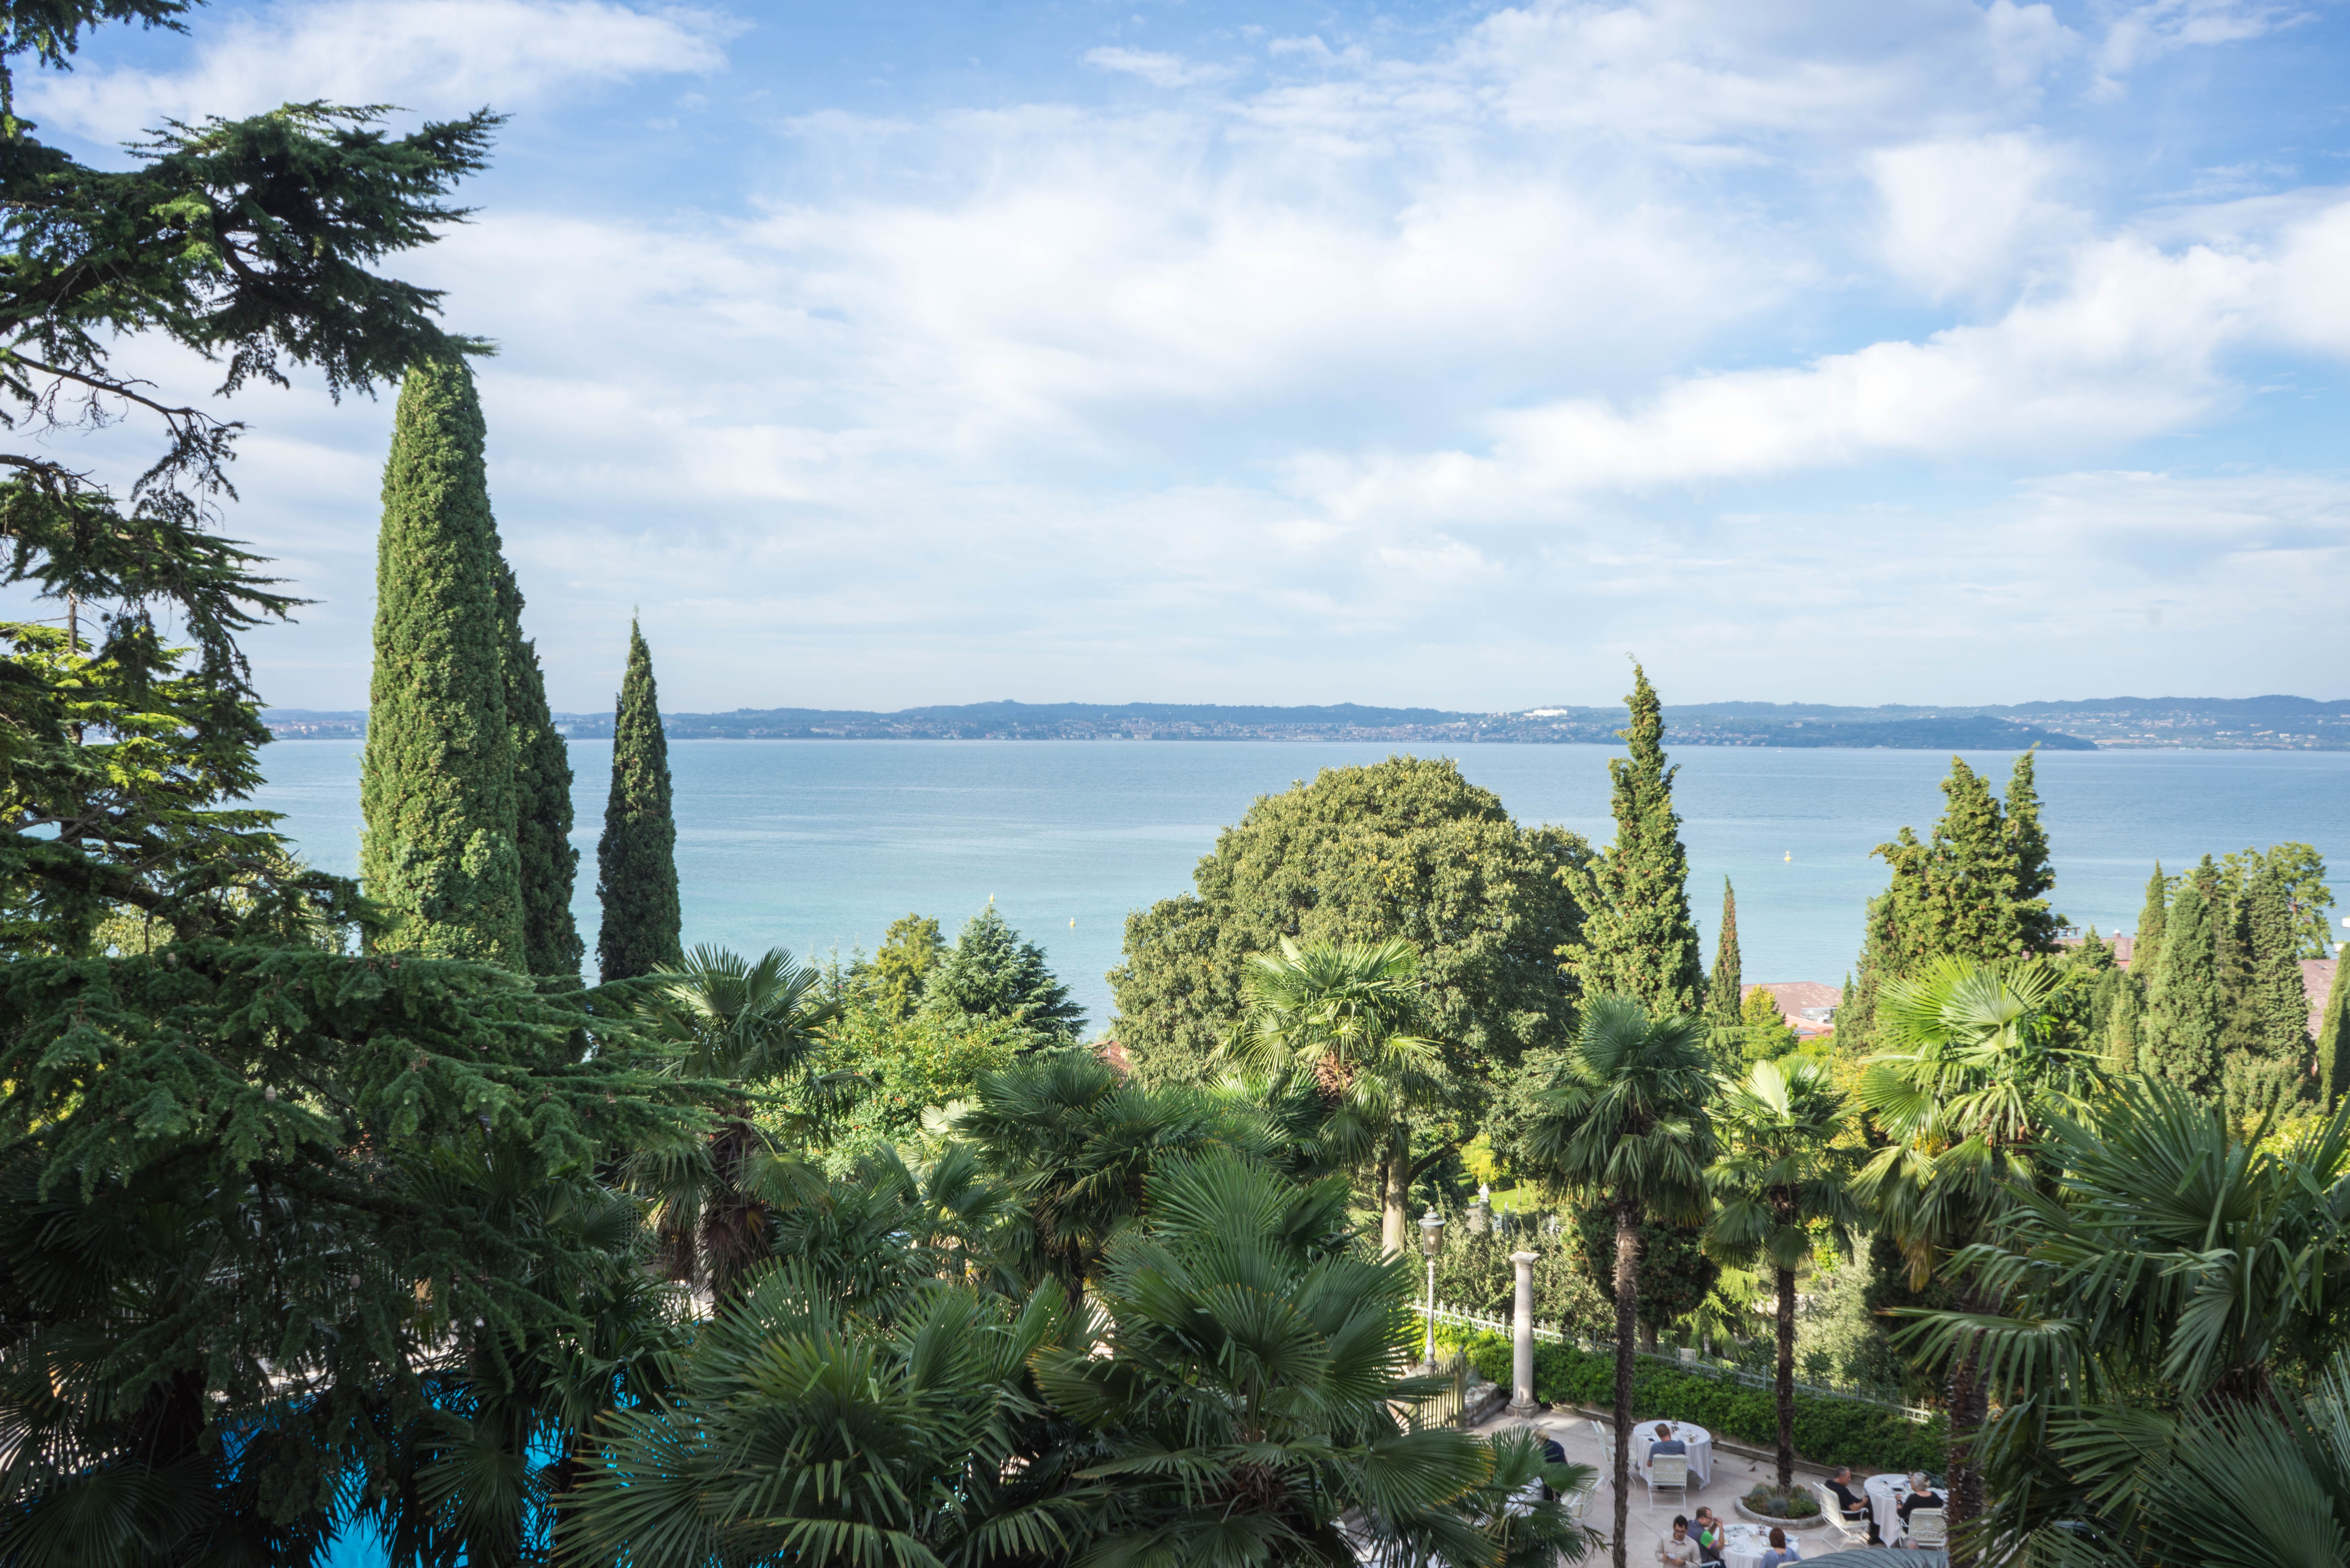
beach, landscape, sea, coast, tree, water, nature, outdoor, ocean, sky, flower, view, summer, vacation, travel, europe, scenery, bay, italy, botany, garden, tourism, sunny, resort, estate, tropics, sunny sky, beautiful landscape, lake garda, sirmione, woody plant, arecales, palm family